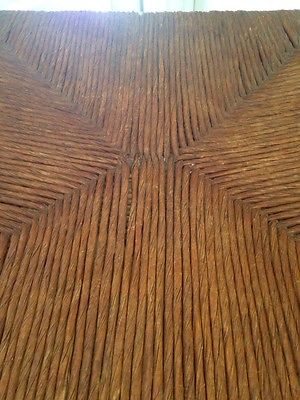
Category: chair